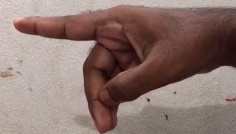
ASL sign: P